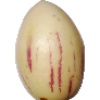
Label: pepino